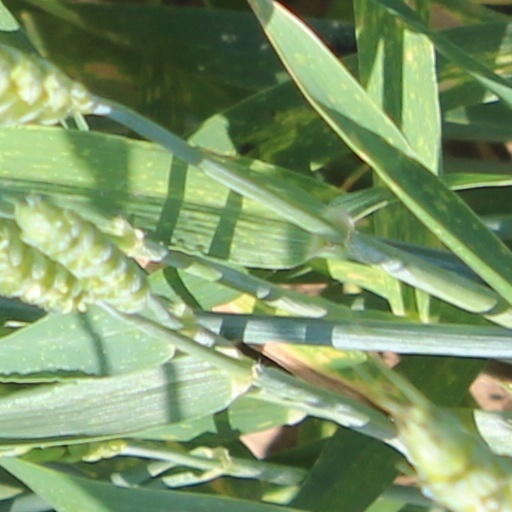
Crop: wheat